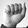
ASL letter: A